Fairborn, Ohio

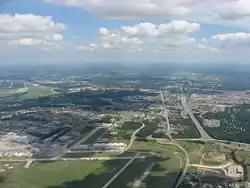
Aerial view of western Fairborn

The City of Fairborn's Parks & Recreation Division manages 773.2 acres of parkland, nature preserves, and cemeteries in the city. Fairborn also contains 2 nature preserves, totaling 242 acres, managed by Greene County Parks and Trails. The Beaver Creek Wetlands Association, a private non-profit organization, also manages a 130 acre nature preserve within Fairborn's jurisdiction. In total, of Fairborn's 14.57 sq mi land area is a park, nature preserve, or cemetery.